List of male artistic gymnasts with the most appearances at Olympic Games

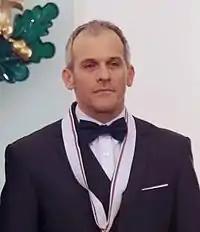
Yordan Yovchev has competed at 6 Olympic Games, the most of any male artistic gymnast

Men have competed in artistic gymnastics at the Olympic Games since its inauguration in 1896. While many male artistic gymnasts have competed in multiple Olympic Games, only four have competed in at least five separate Games: Yordan Yovchev (6), Marian Drăgulescu, Heikki Savolainen, and Josy Stoffel.